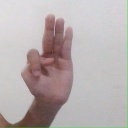
अक्षर: भ